Charlotte Bunch

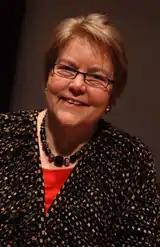

Charlotte Anne Bunch (born October 13, 1944) is an American feminist author and organizer in women's rights and human rights movements. Bunch is currently the founding director and senior scholar at the Center for Women's Global Leadership at Rutgers University in New Brunswick, New Jersey. She is also a distinguished professor in the Department of Women's and Gender Studies at Rutgers.